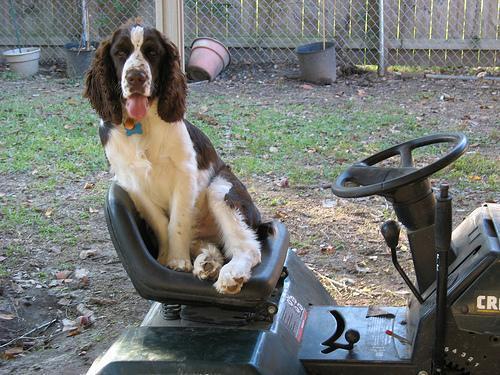
English_springer